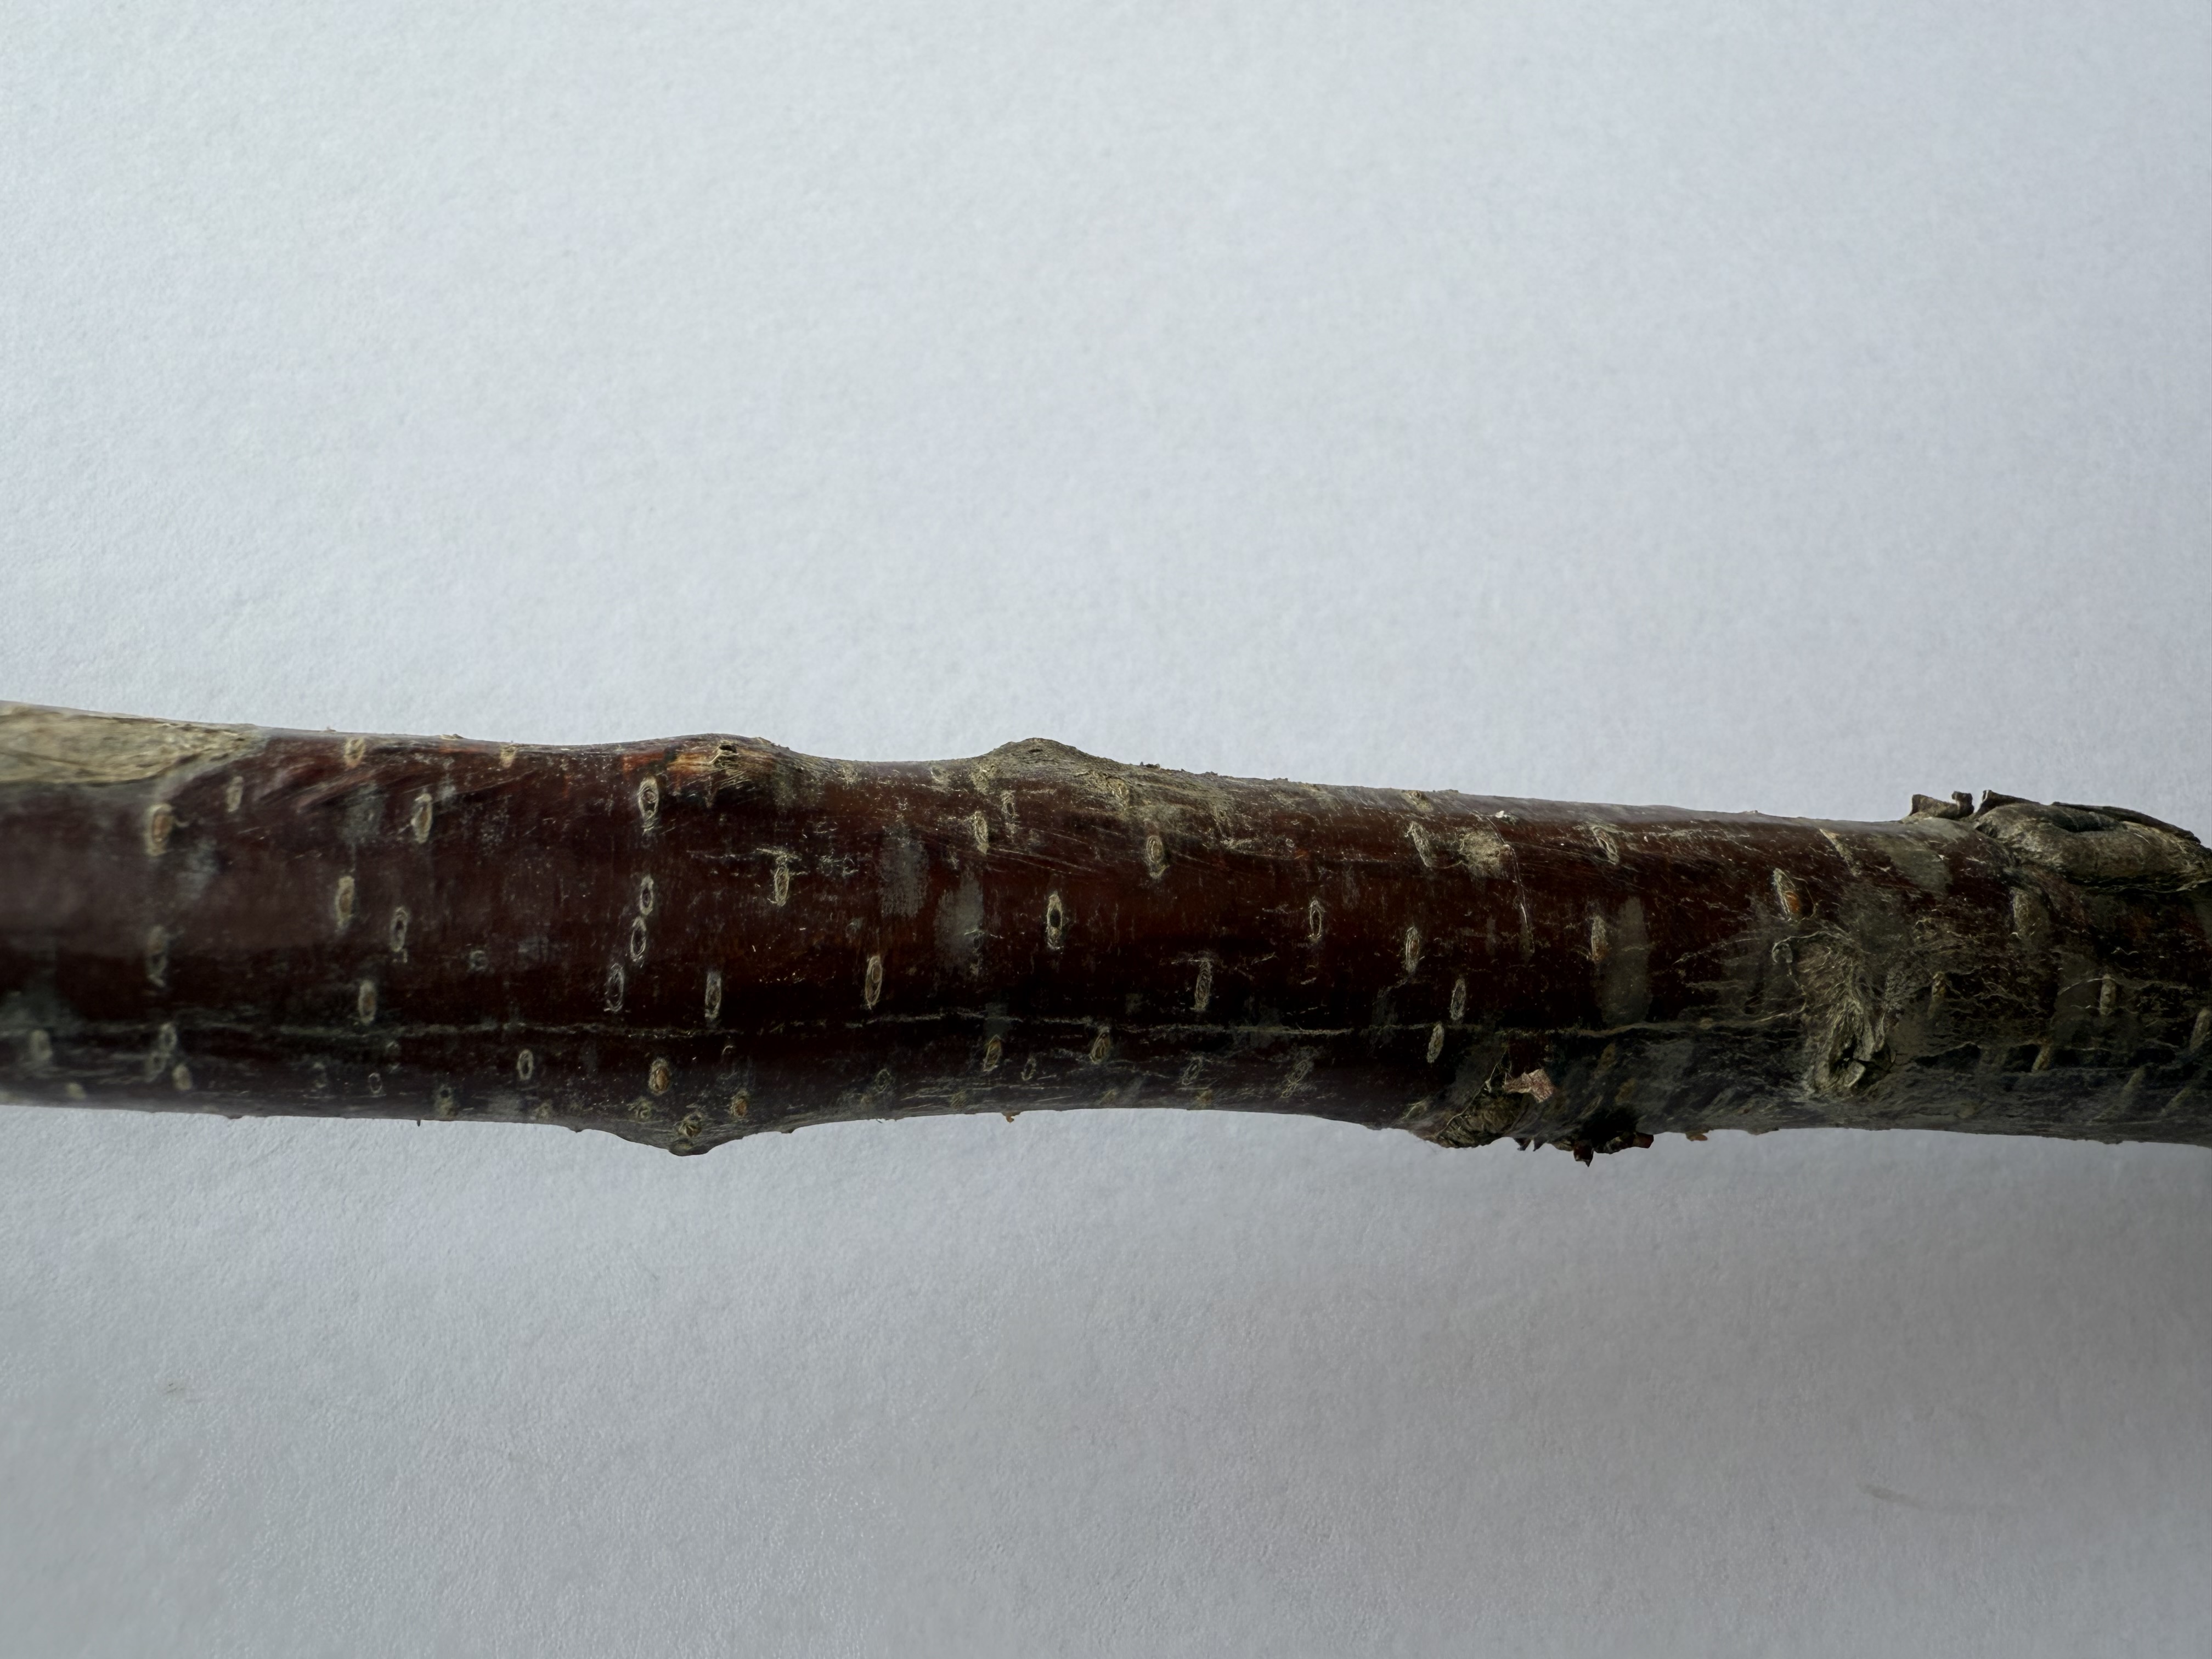
Variety: Kutahya Sour Cherry